St. Peter's flood

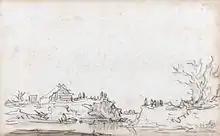
The breach in the dyke at Houtewael

The storm tide on 22 February struck the North Sea coast in Northern Germany, including the German Bight. Thousands were drowned; according to some accounts the disaster claimed 15,000 lives.